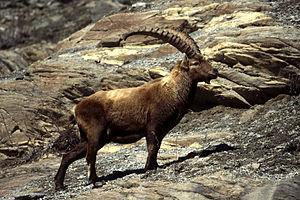
Le Bouquetin des Alpes, bouquetin ou ibex, est un mammifère de la famille des Bovidés, de l'ordre des Artiodactyles et de la sous-famille des Caprinés.